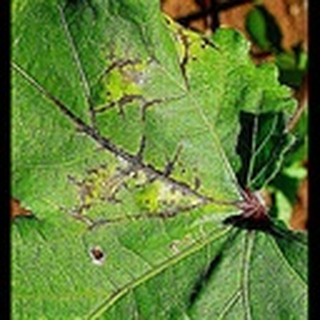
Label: cotton_bacterial_blight